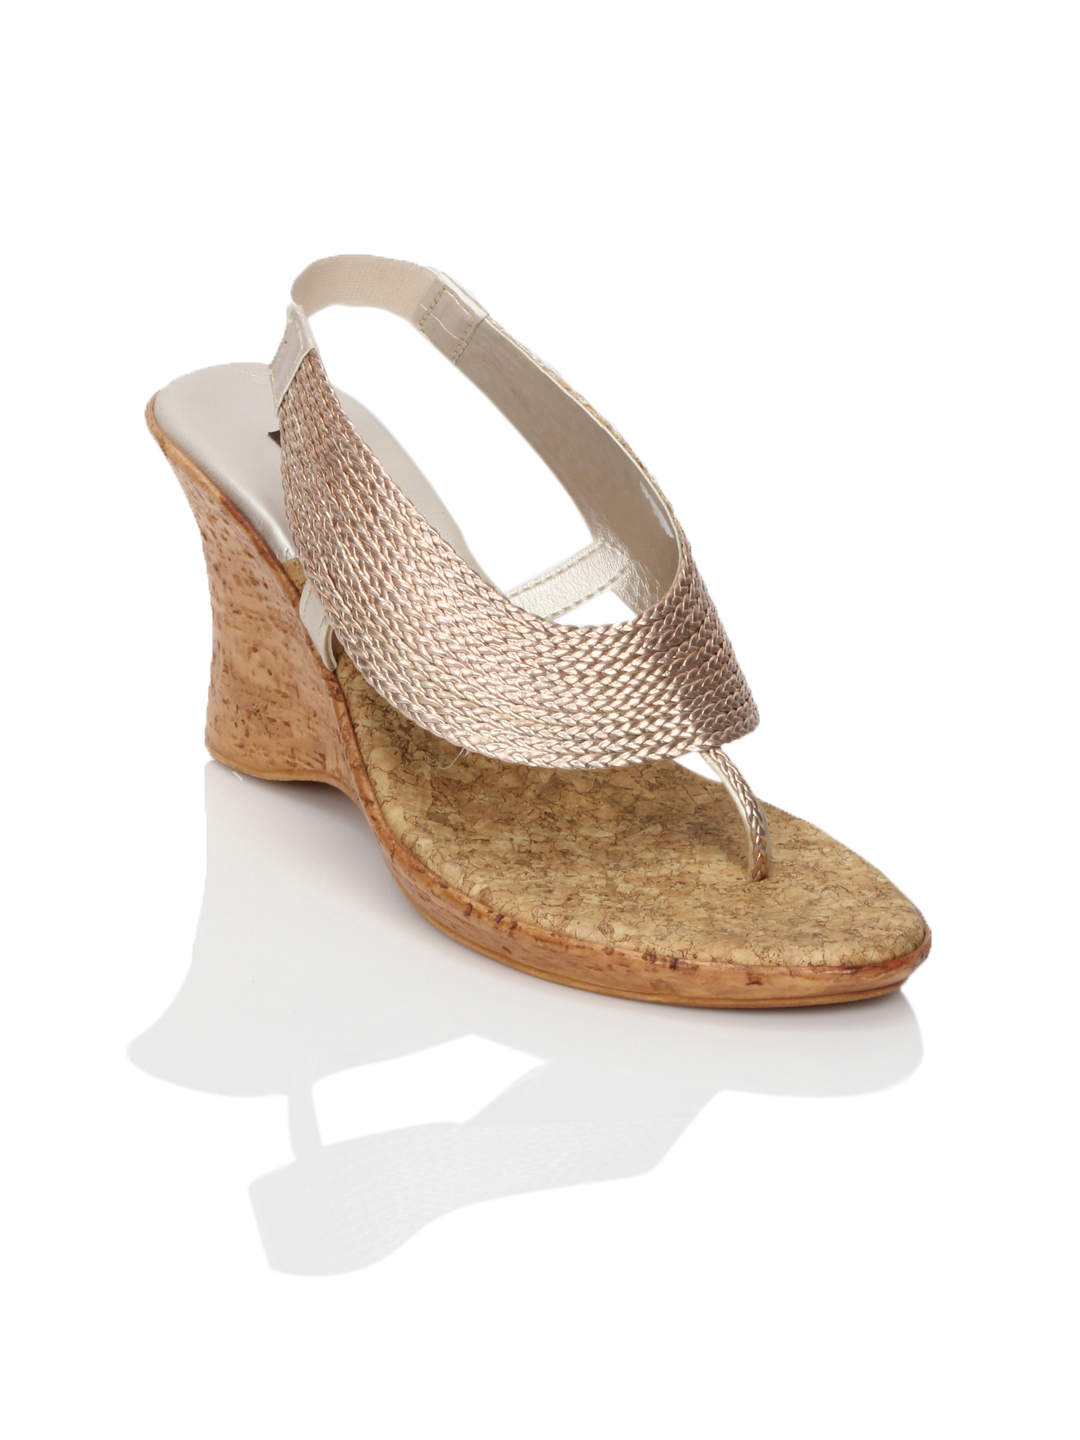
Rocia Women Copper Sandals
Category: Footwear / Shoes / Flats
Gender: Women
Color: Copper
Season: Winter 2012
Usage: Casual